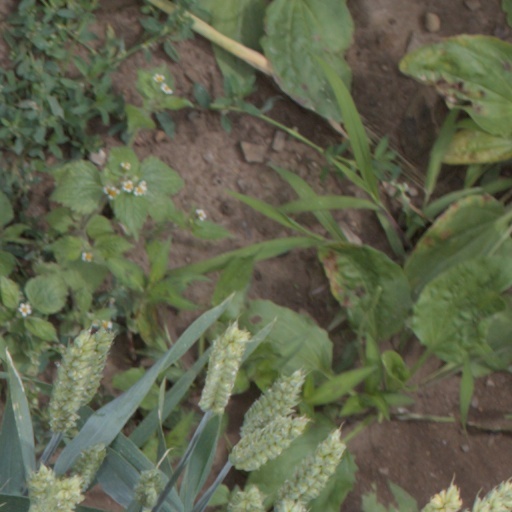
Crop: wheat